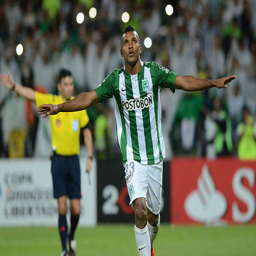
football player of football team celebrates after scoring the second goal of his team through a penalty kick during a second leg semi final match between football team and filming location as part on july